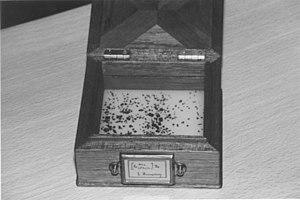
Edith Ellen Humphrey, née à Londres le 11 septembre 1875 et morte dans la même ville le 25 février 1978, est une chimiste inorganique britannique, pionnière dans la recherche sur les complexes dans l'équipe d'Alfred Werner à l'université de Zurich. Il semble qu'elle ait été la première britannique à recevoir un doctorat en chimie.